Jane Herveu

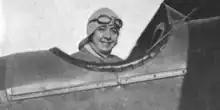
Jane Herveu, 1921

In 1913, she married Paul Boulzaguet. After the end of the First World War, she moved to the United States where she worked in fashion. She died on 14 January 1955.